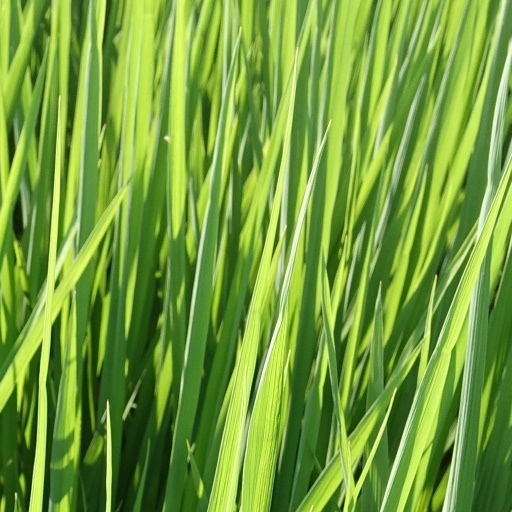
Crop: rice